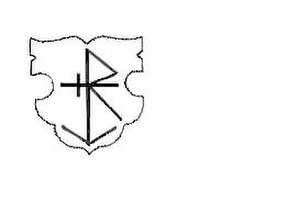
Cappelen (slægt) / Slægtsvåbenet
Bomærkeskjold i seglet til Johan von Cappelen, Wildeshausen, på dokument fra 1617
"Cappelen er en norsk patricierslægt som antagelig har sit navn fra landsbyen og sognet Cappeln, ca. 30 km. fra byen Wildeshausen i Niedersachsen i Tyskland. Navnet stammer fra et tidligere kapel på stedet, som i middelalderen findes betegnet som ""Cappelen"". I Wildeshausen er slægten kendt som håndværkere, rådmænd og medlemmer af byrådet fra 1400-tallet. Borgmester i Wildeshausen Dietrich von Cappelen døde 1632, mens han var taget som gidsel af svenske tropper. Han var far til Johan von Cappelen som indvandrede til Norge i 1653, blev gift med en norsk kvinde, arbejdede ved flere jernværker, købte flere ejendomme og endte som foged i Lier.